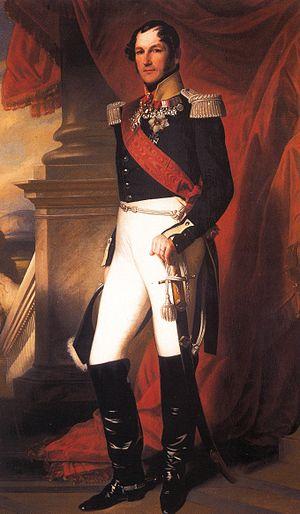
Par son indépendance acquise en 1830, la Belgique devient une monarchie constitutionnelle, dans laquelle la bourgeoisie domine la vie politique par le biais du suffrage censitaire.
En Belgique, le roi des Belges est le chef de l'État. Les monarques belges partagent le pouvoir exécutif avec le gouvernement fédéral à l'échelon national, mais aussi avec celui des échelons régionaux, communautaires et provinciaux.